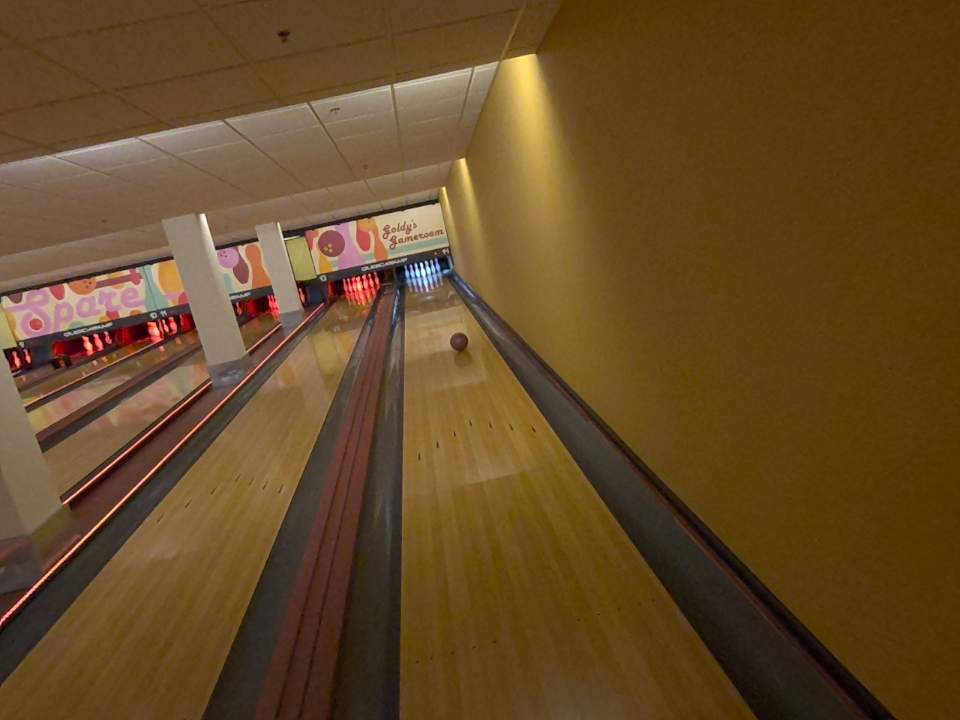
Object: bowling_ball